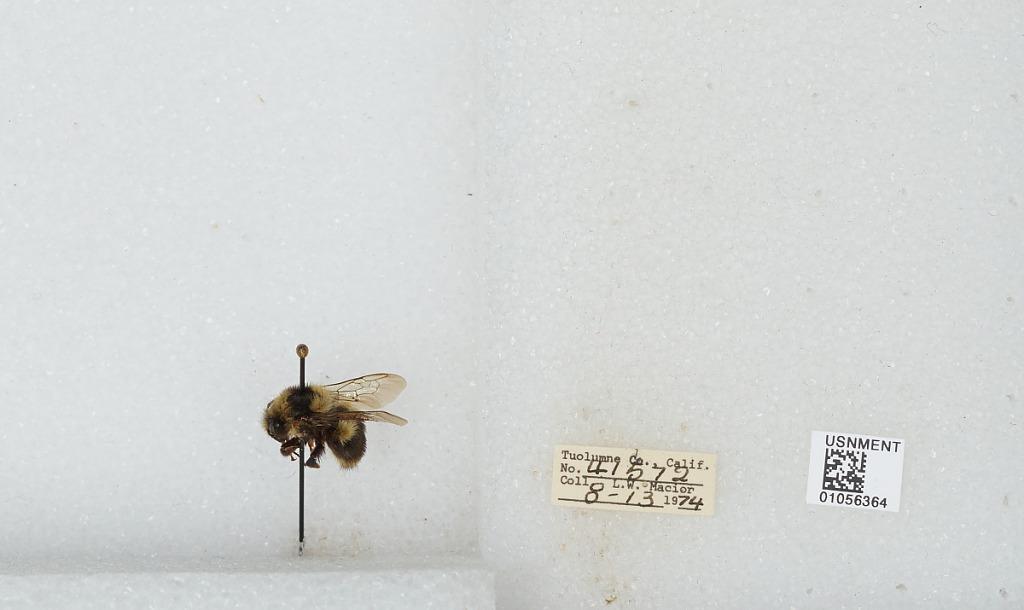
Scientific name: Bombus bifarius nearcticus
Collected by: L. Macior
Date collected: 1974-8-13
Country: United States
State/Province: California
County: Tuolumne
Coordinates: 38.02, -119.93